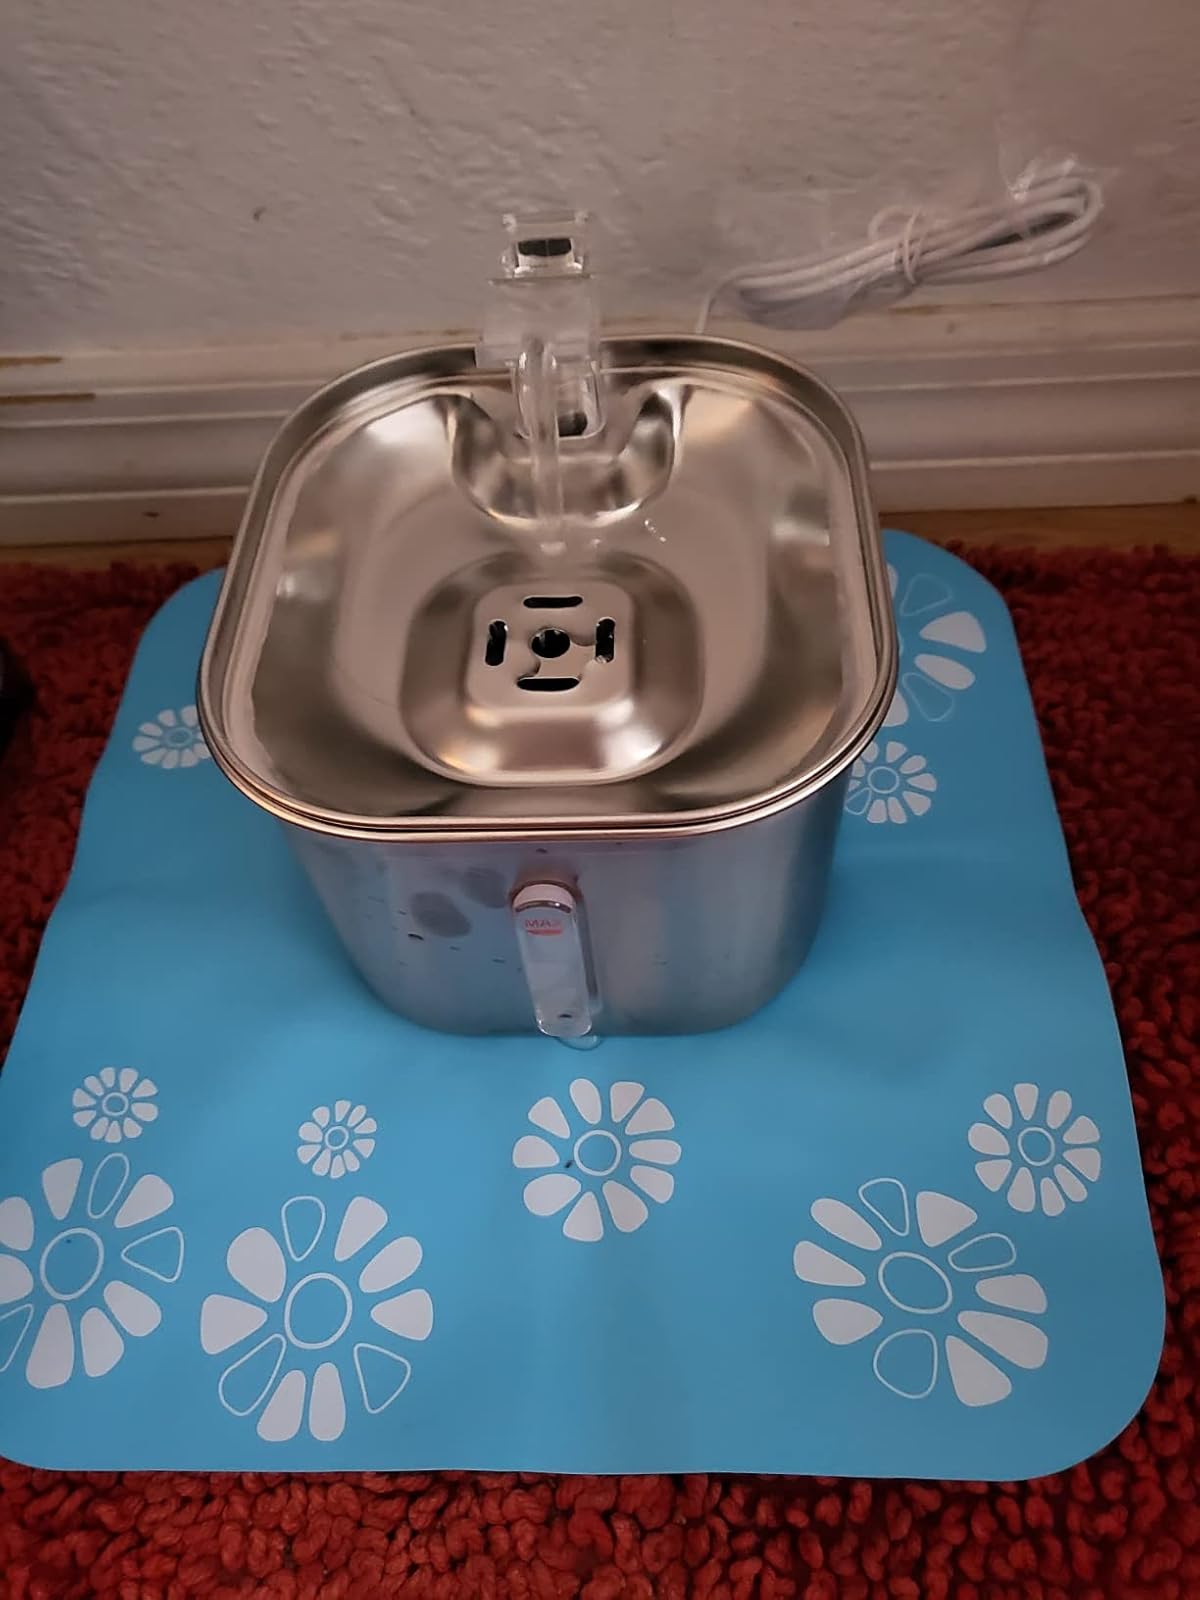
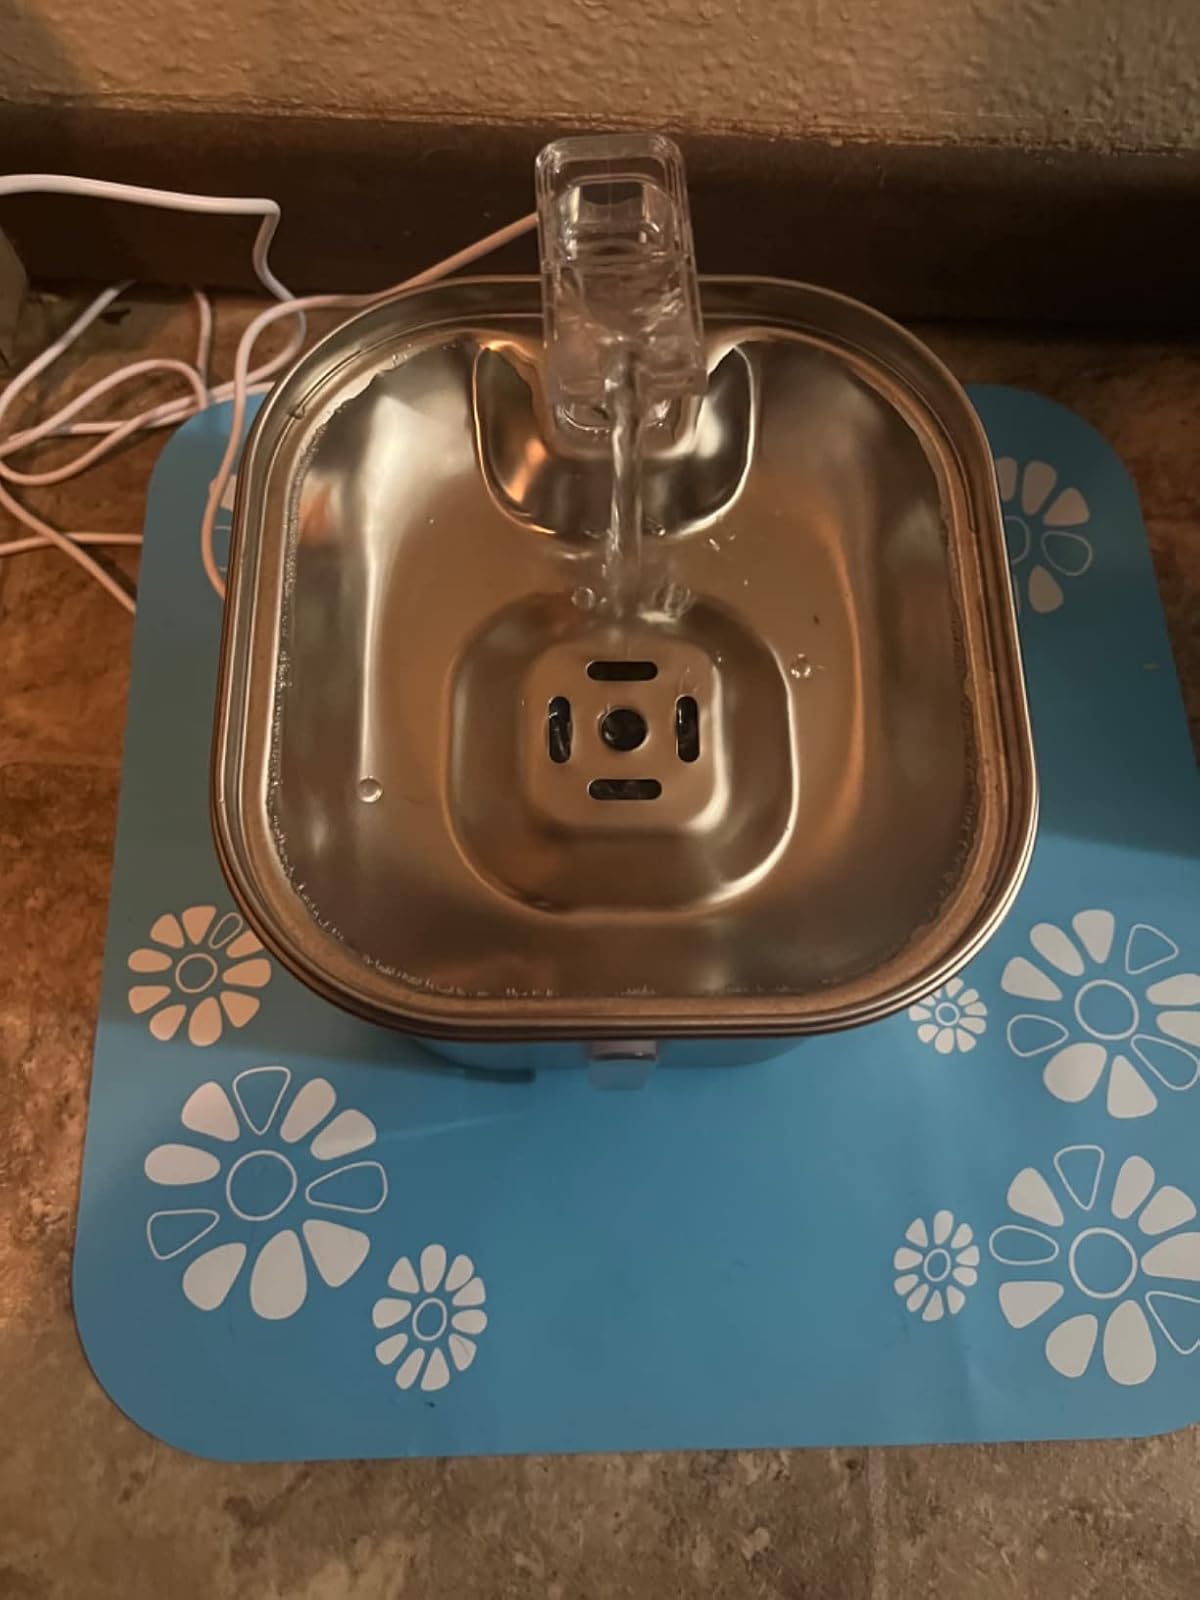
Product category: items_bowl
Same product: yes